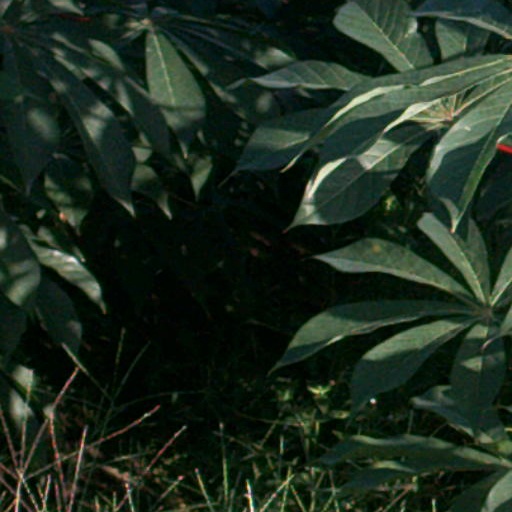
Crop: cassava